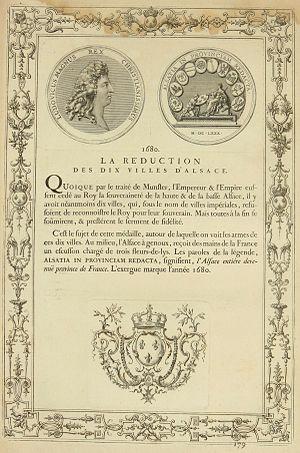
Document relatant la création de la médaille commémorant la ""Réduction des dix villes d'Alsace en 1680"", extrait de ""Médailles sur les principaux évènements du règne entier de Louis le Grand, avec des explications historiques."" par ""Académie des inscriptions et belles-lettres"" 1723"
L'Alsace et la Lorraine, territoires du Saint-Empire romain germanique situés entre la Meuse et le Rhin, ont été annexés par le royaume de France entre les XVIᵉ et XVIIIᵉ siècles. Ces mêmes territoires ont fait l'objet d'un rattachement à l'Empire allemand au XIXᵉ siècle, puis au Troisième Reich au XXᵉ siècle, avant de redevenir français à la fin de la Seconde Guerre mondiale.